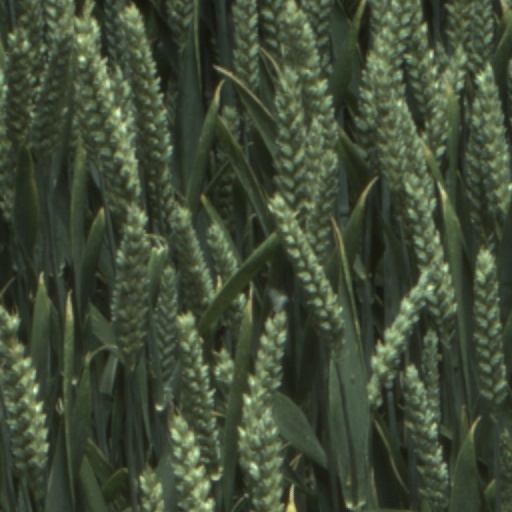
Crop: wheat